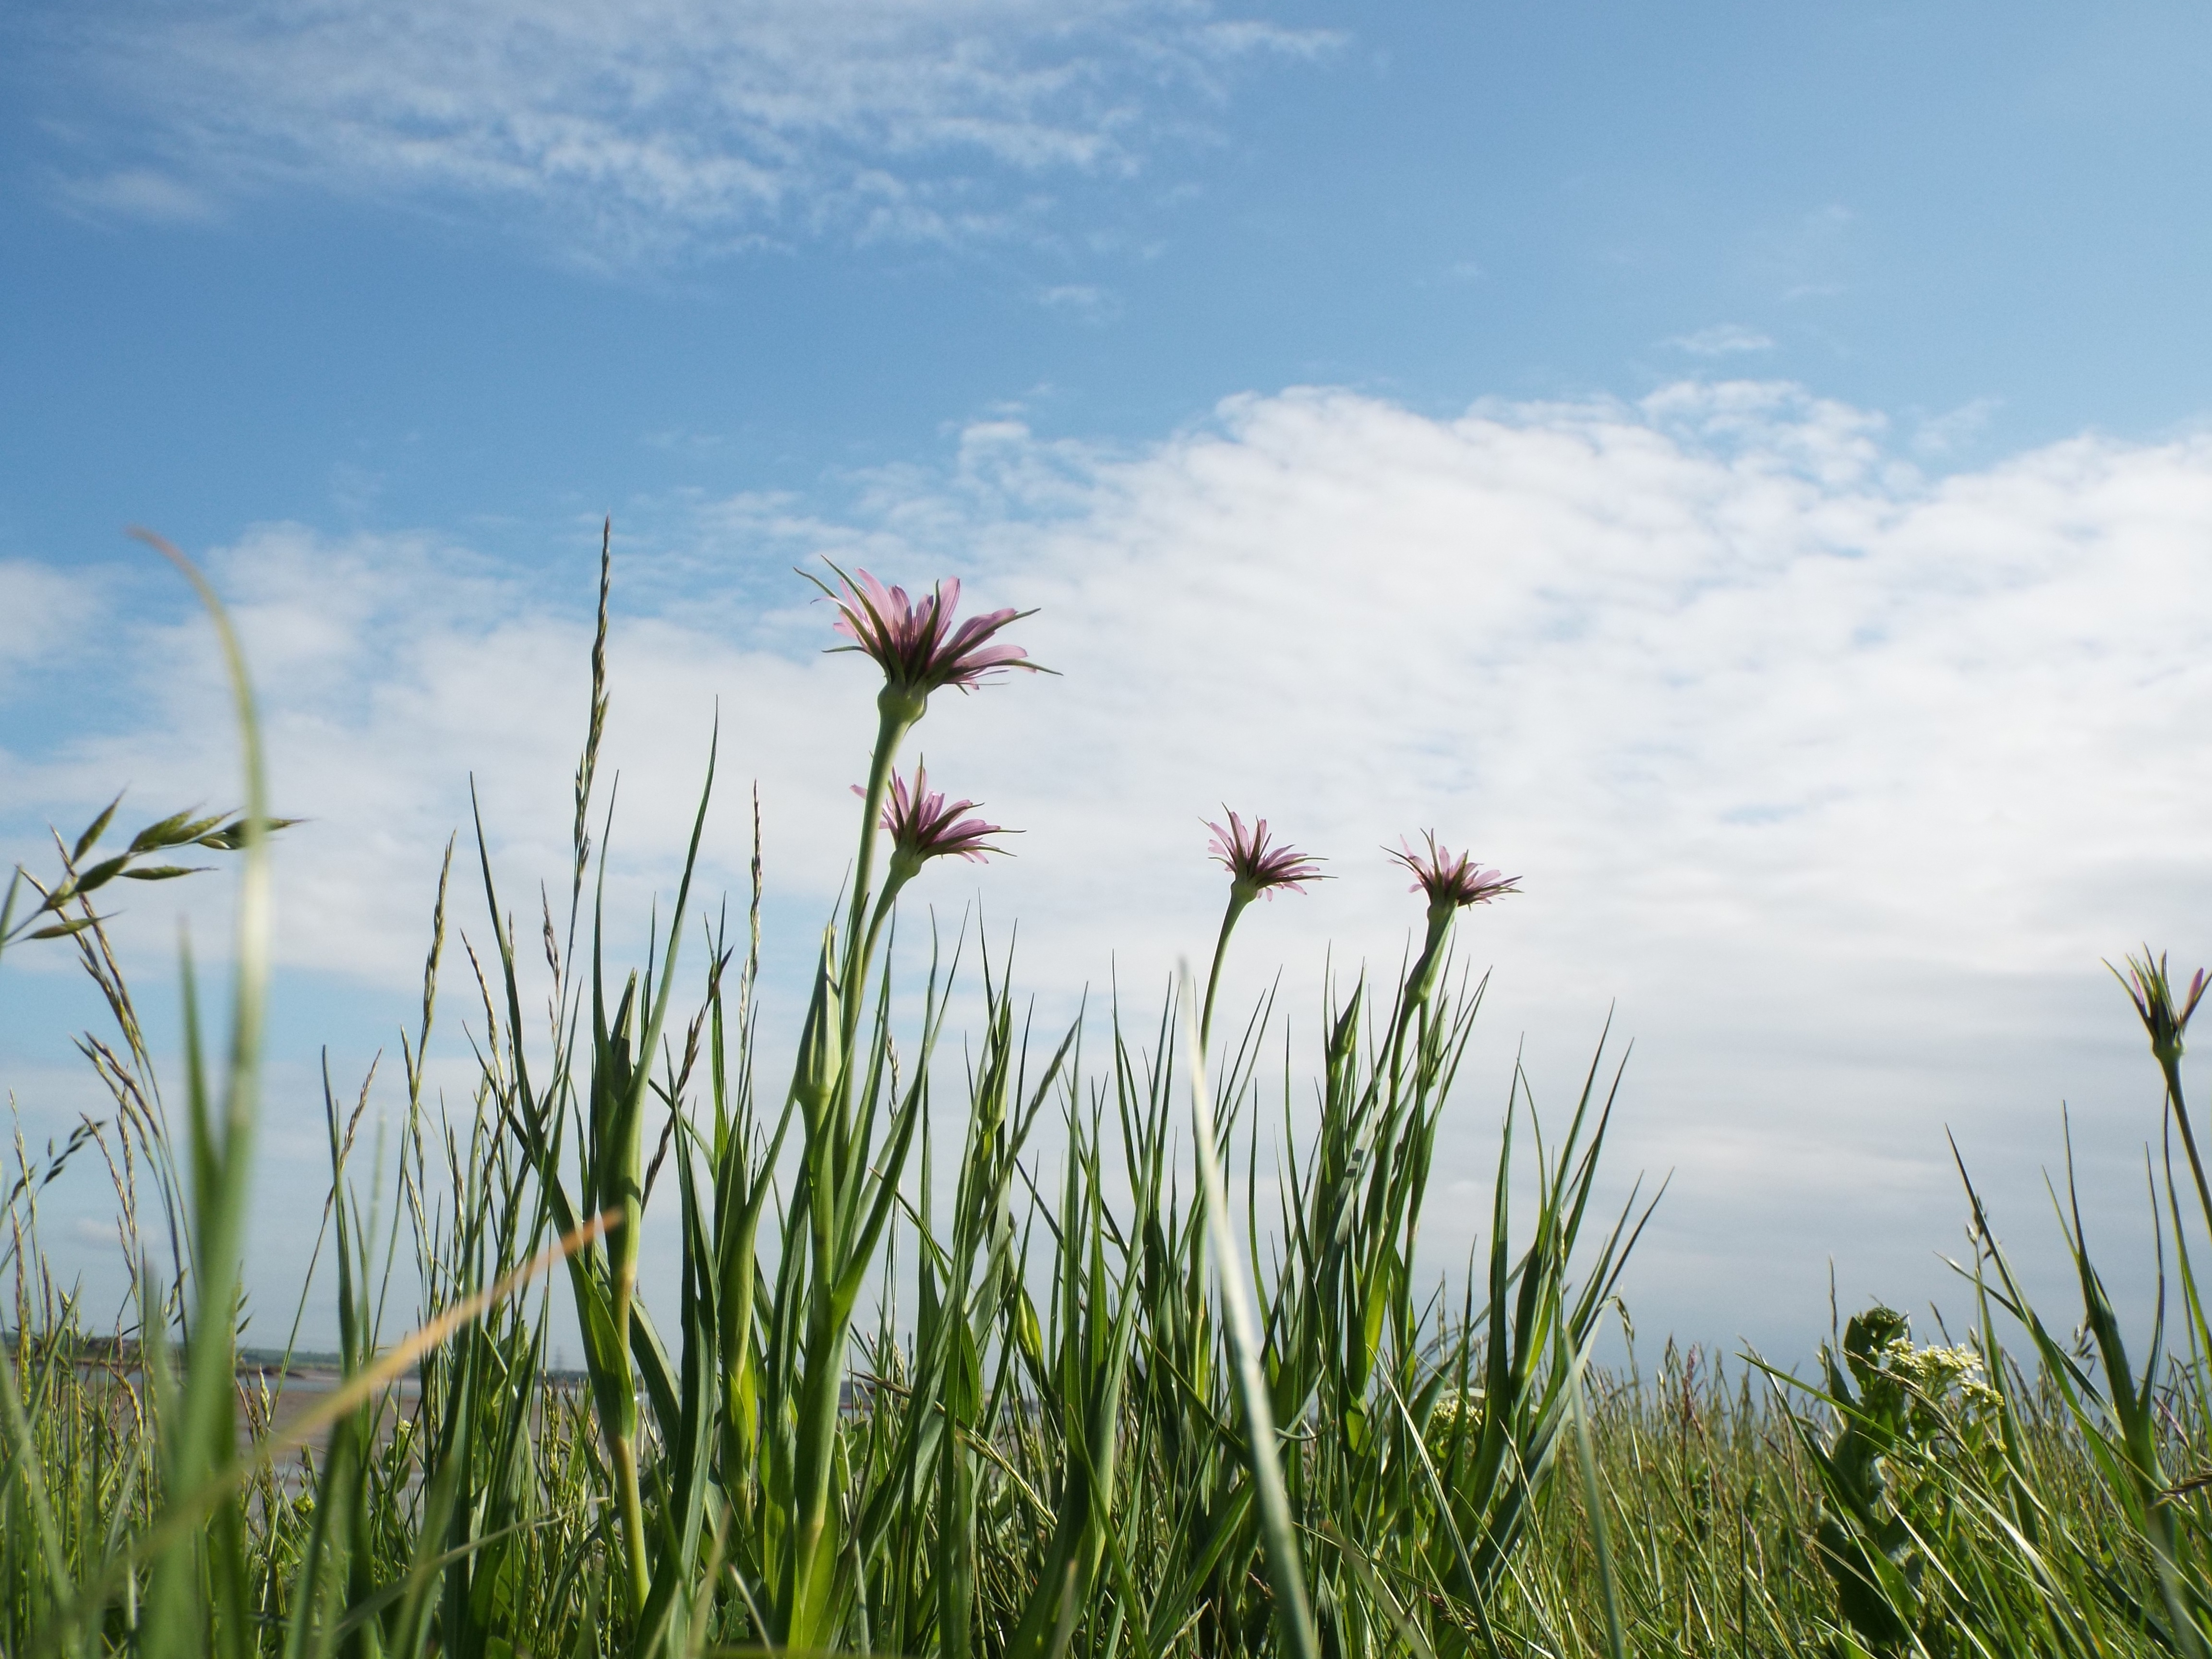
nature, grass, cloud, plant, sky, field, lawn, meadow, prairie, sunlight, flower, wind, crop, agriculture, flora, plain, wildflower, grassland, wetland, habitat, steppe, rural area, flowering plant, grass family, land plant, phragmites